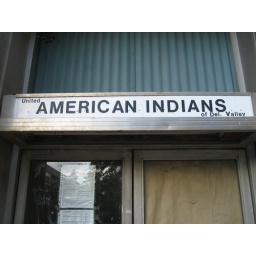
This is a strange sign over the door of a vacant storefront in Old City.